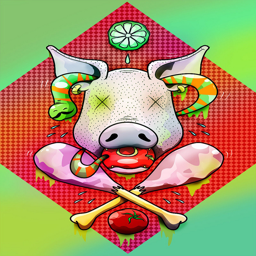
digital art selected for the #